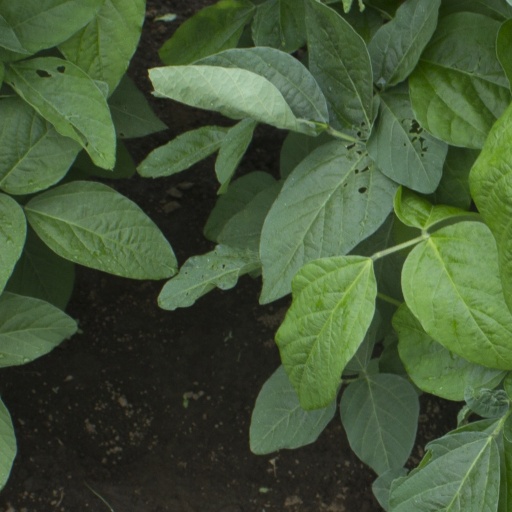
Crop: soybean